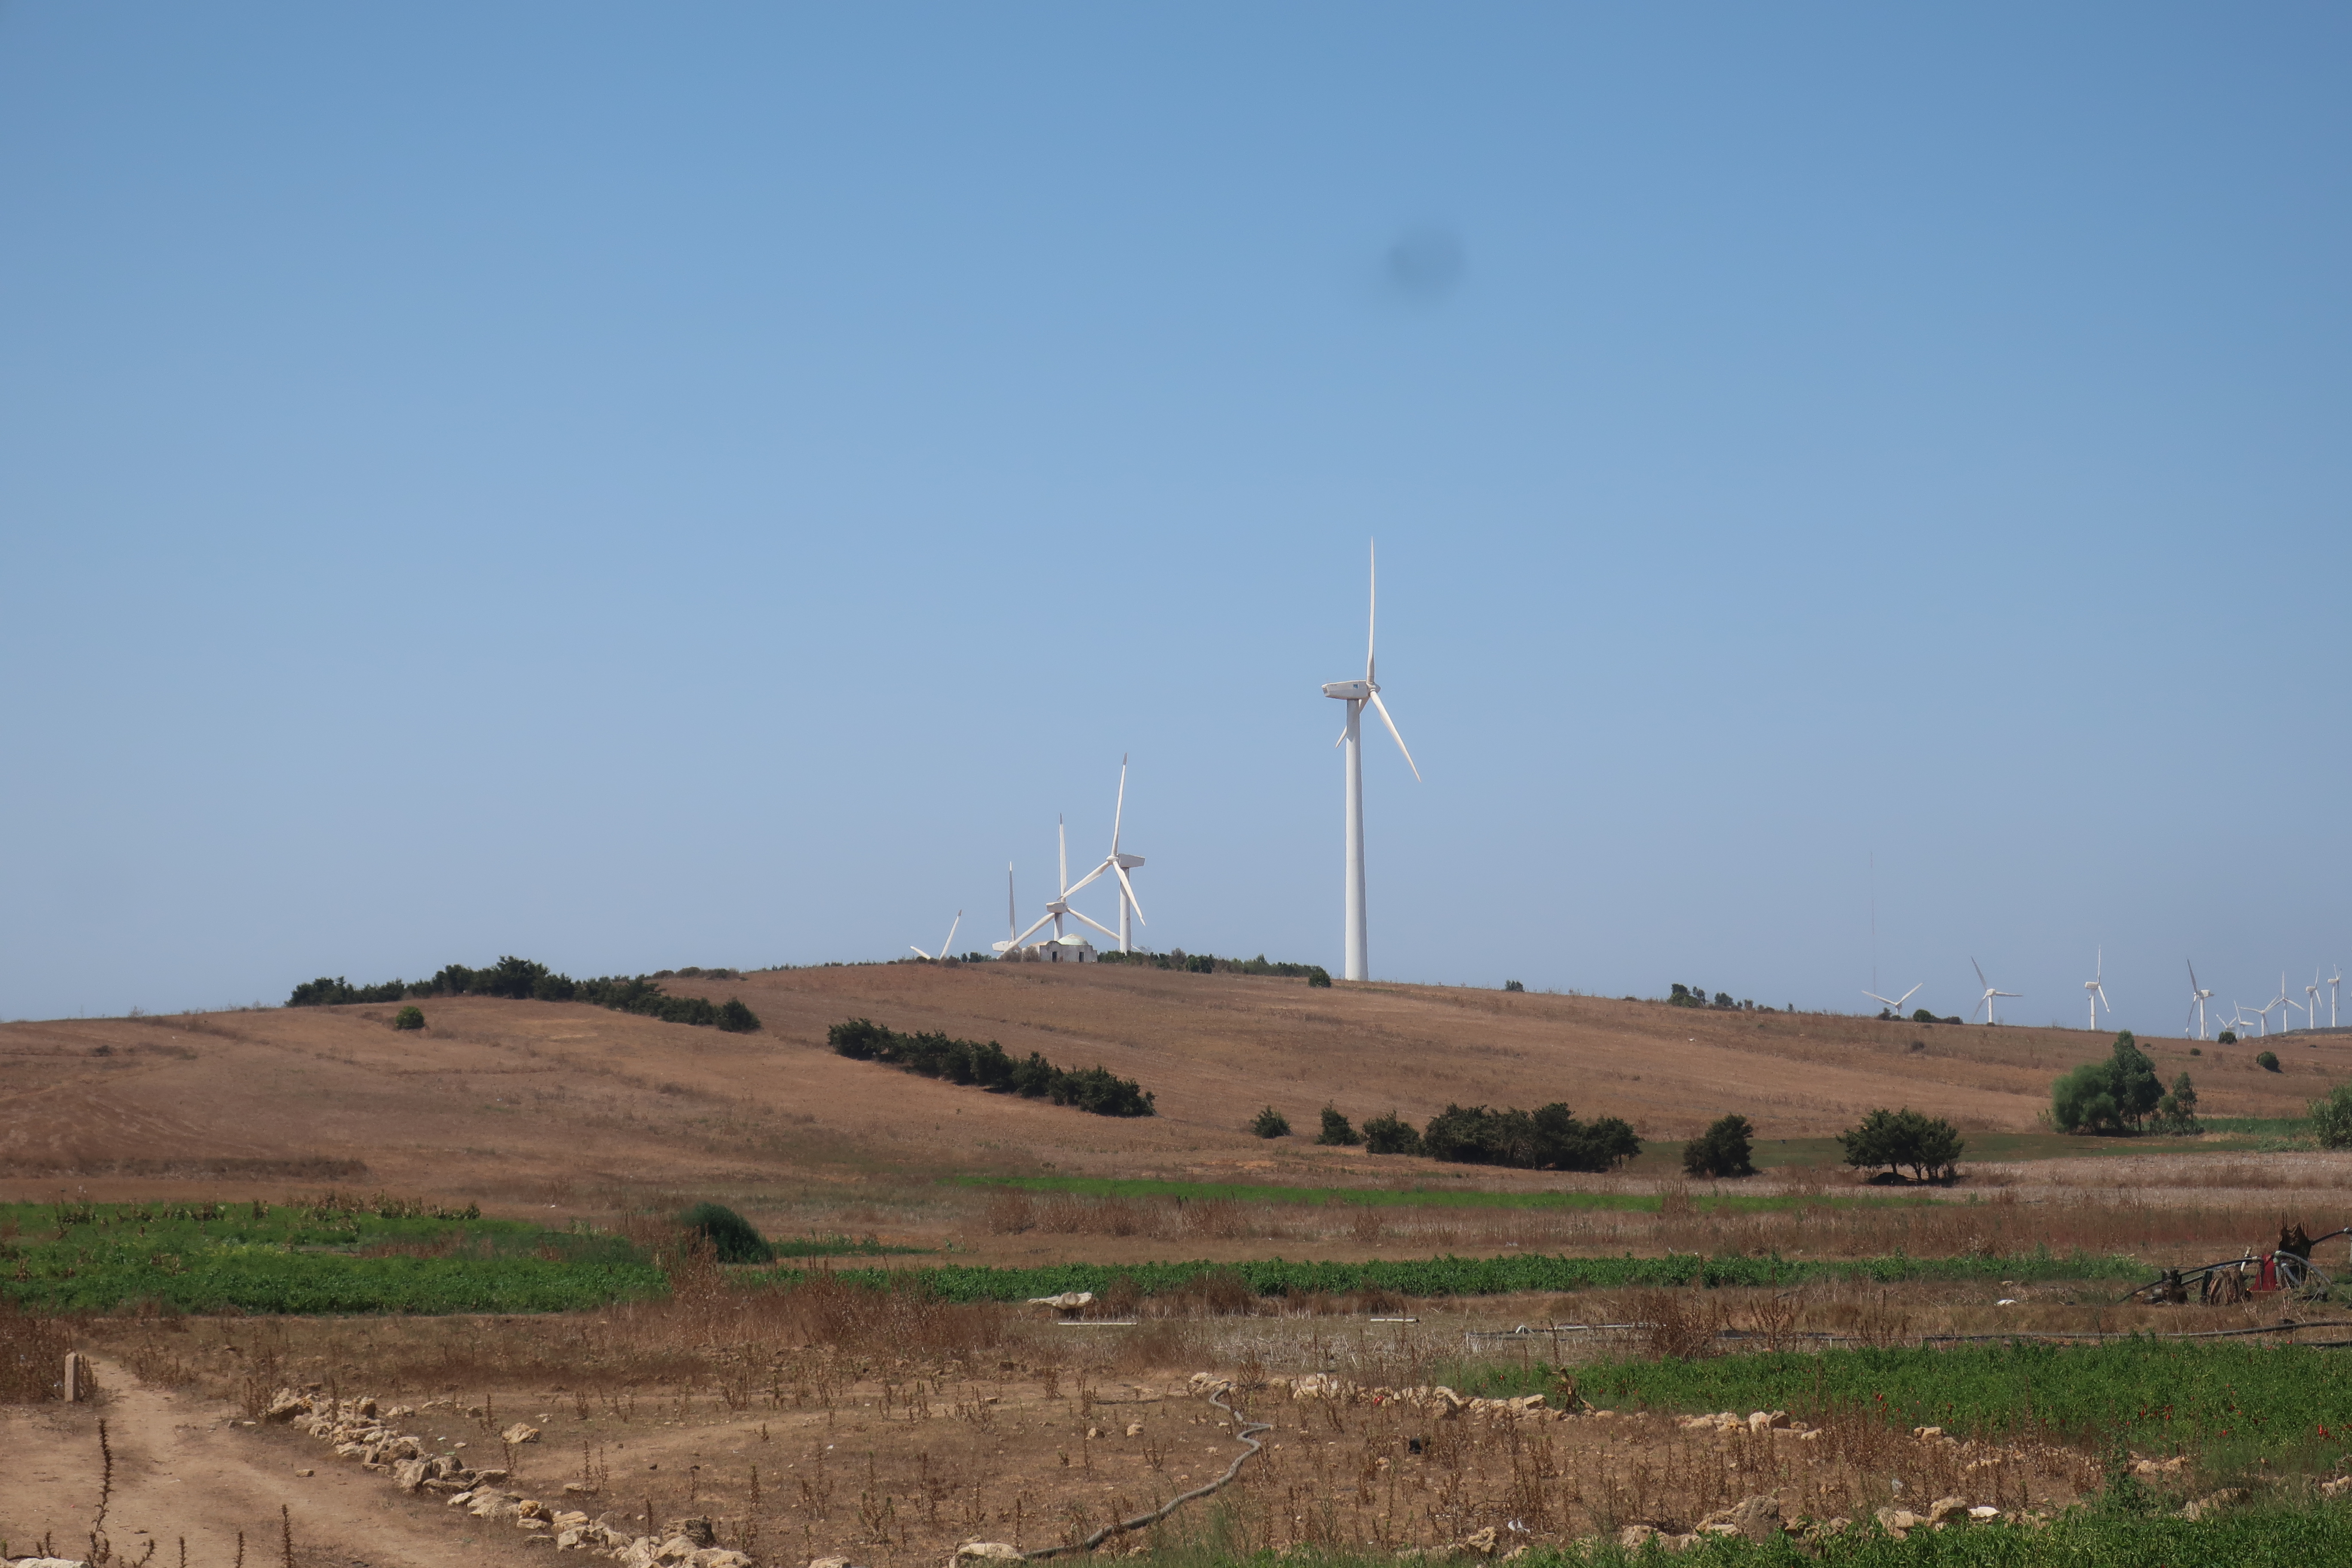
beach, landscape, sea, coast, water, nature, bird, white, shore, animal, seabird, seagull, seaside, wildlife, gull, beak, wings, funny face, sky, windmill, ecoregion, wind farm, wind turbine, natural landscape, land lot, plant, turbine, electricity, slope, grassland, plain, tree, grass family, hill, machine, horizon, wind, public utility, prairie, field, grass, soil, steppe, plateau, pasture, road, composite material, agriculture, dirt road, shrubland